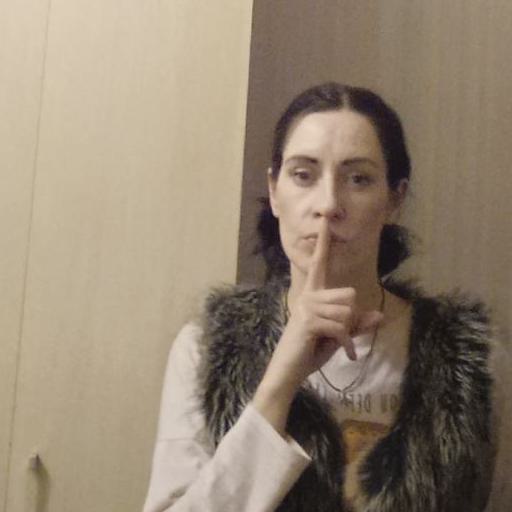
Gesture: mute